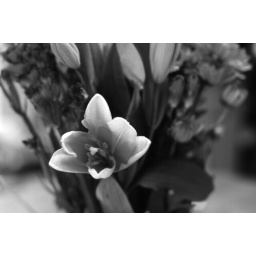
Same bouquet in black and white.